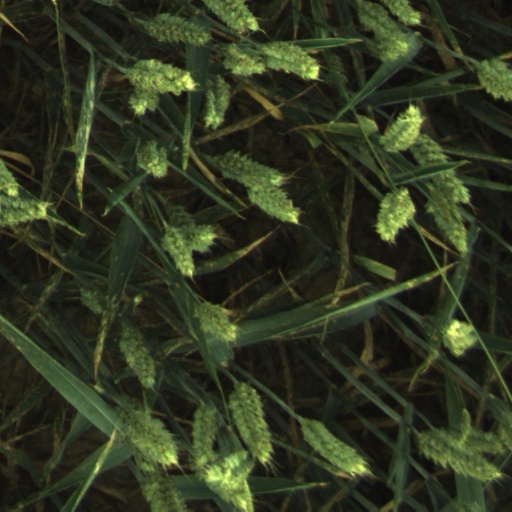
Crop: wheat